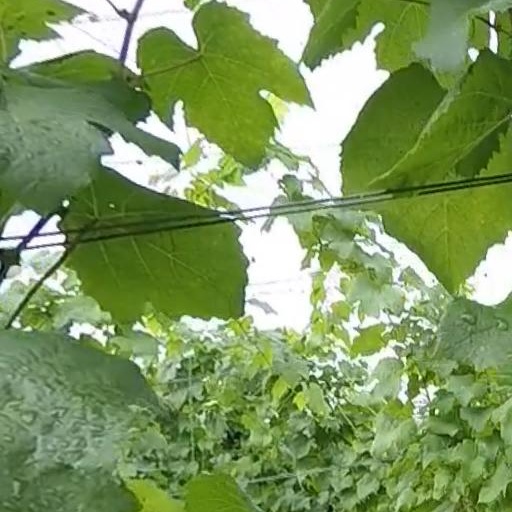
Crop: grape